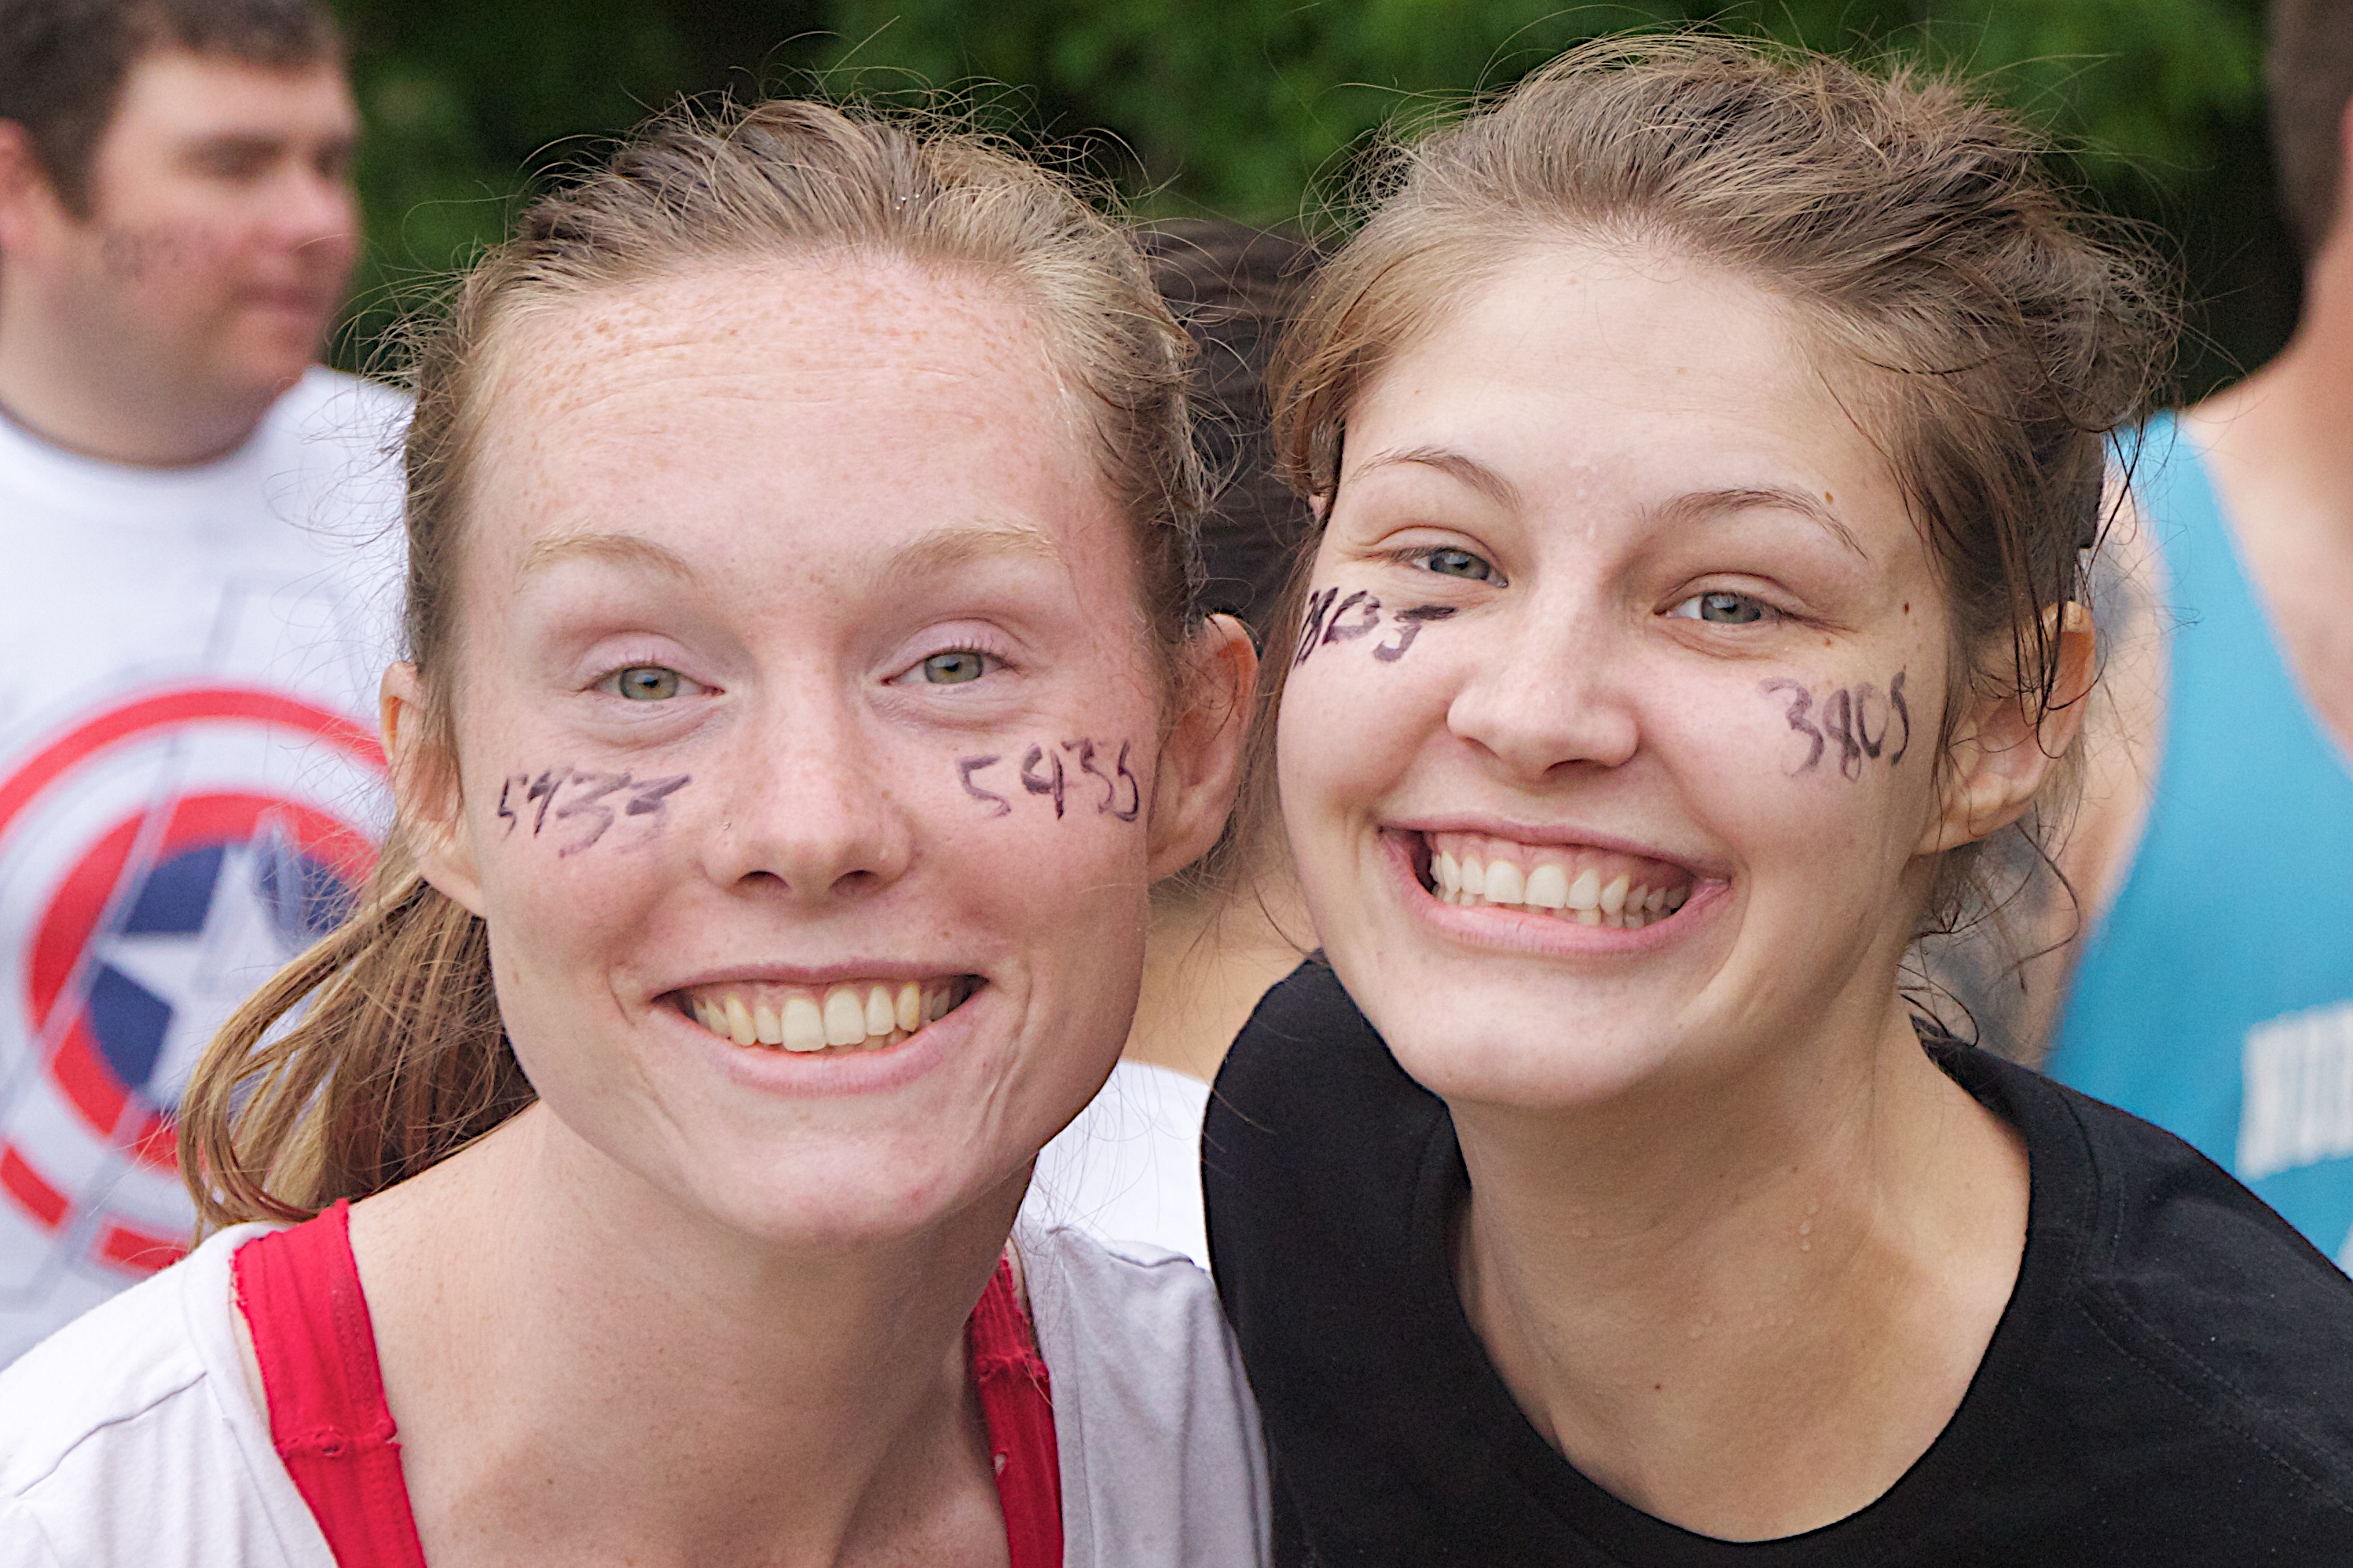
man, person, people, woman, male, portrait, child, facial expression, smile, senior citizen, family, fun, laughter, spartanrace, emotion, social group